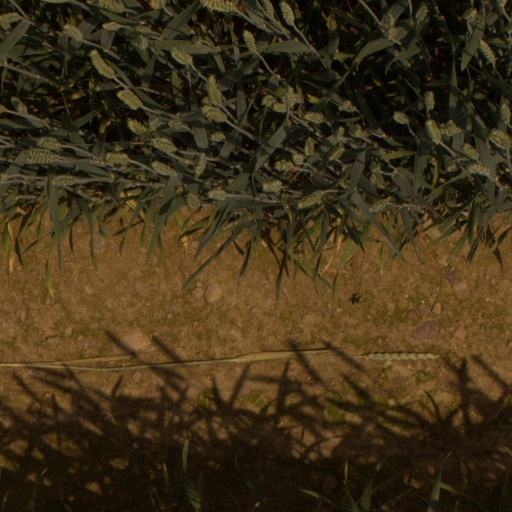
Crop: wheat